Charles Davidson Dunbar

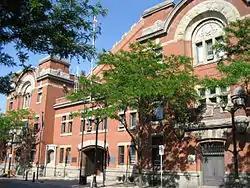
John Weir Foote VCA Armouries

A plaque commemorating Lieutenant Pipe Major Charles Dunbar, DCM, 1870-1939 is displayed on the wall of the John Weir Foote VCA Armouries on the east side of James Street North in Hamilton, Canada."An internationally renowned piper, Dunbar was born in Halkirk, Scotland. In 1886, he joined the British Army, embarking upon a distinguished career as a military piper. During the Boer War, Dunbar was wounded while piping troops into battle. For his gallantry he was awarded the Distinguished Conduct Medal. In 1911 he emigrated to Hamilton where he soon joined the 91st (later the Argyll and Sutherland Highlanders of Canada (Princess Louise's). As pipe-major of the 19th Battalion, he saw action during the First World War. Widely respected for his devotion to duty and gentlemanly demeanour and acclaimed as a musician and bandsman, Dunbar received many honours. Unique among them was his appointment as lieutenant in 1917, the first pipe-major to become a pipe-officer in the history of Canadian and British forces."